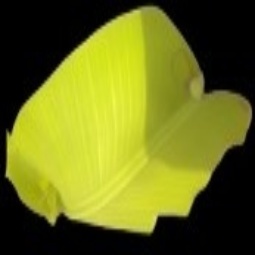
Label: Sulphur